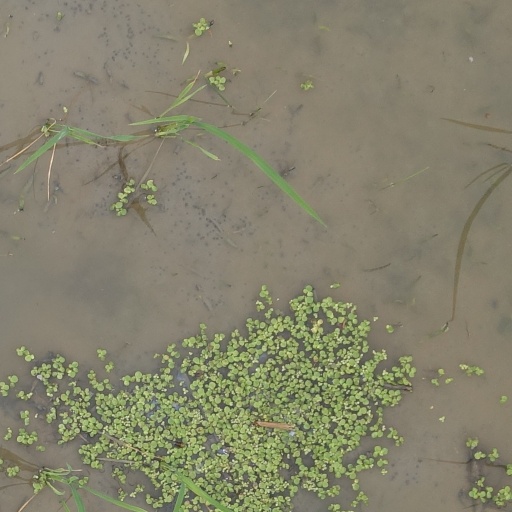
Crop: rice